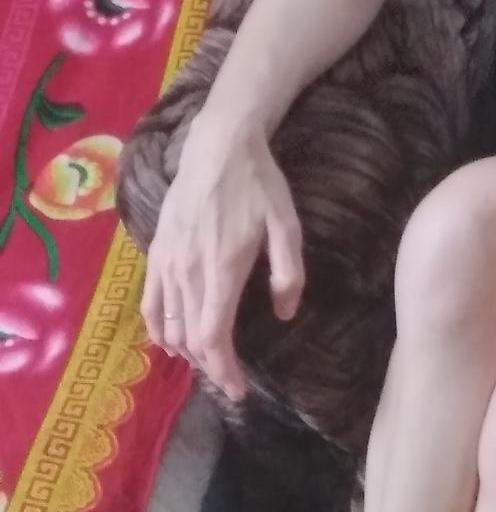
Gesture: no_gesture